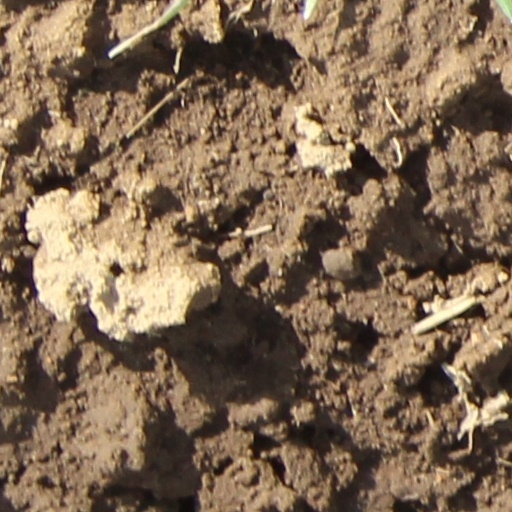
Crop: wheat